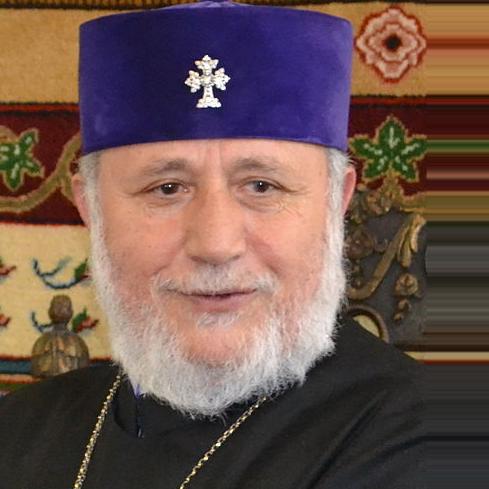
Age: 60